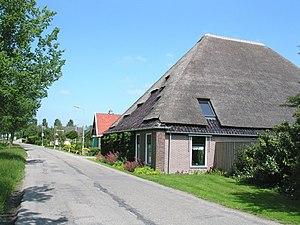
Lutjewinkel est un village situé dans la commune néerlandaise de Hollands Kroon, dans la province de la Hollande-Septentrionale. En 2009, le village comptait environ 750 habitants.